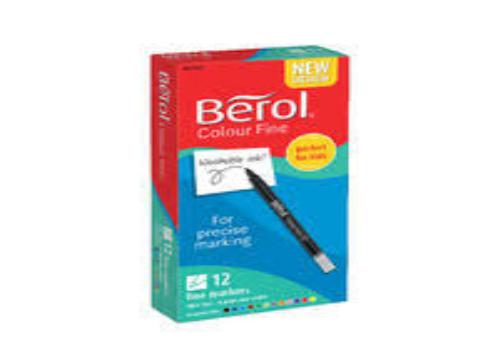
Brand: berol
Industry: Others